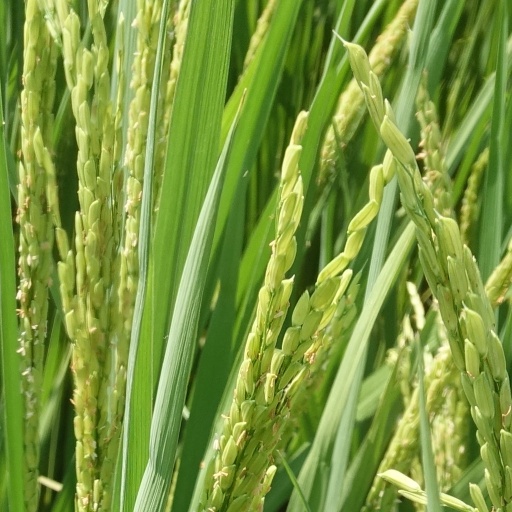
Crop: rice